Teredo navalis

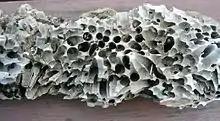
Destruction by "Teredo navalis" worm in a tree branch

"Teredo navalis" is a very destructive pest of submerged timber. In the Baltic Sea, pine trees can become riddled with tunnels within 16 weeks of being in the water and oaks within 32 weeks, with whole trees in diameter being completely destroyed within a year. Ships' timbers are attacked, wrecks destroyed and sea defences damaged. Around 1730 in the Netherlands, shipworms were found to be seriously weakening the wooden dike revetments, and to prevent erosion of the dikes and subsequent flooding disasters the revetments had to be replaced with heavy stones, at great expense. The shipworm's arrival in San Francisco Bay around 1920 heralded great destruction to the piers and wharves of harbours. It has spread in the Pacific Ocean where its greater tolerance of low salinity levels has caused damage in areas previously unaffected by native shipworms.